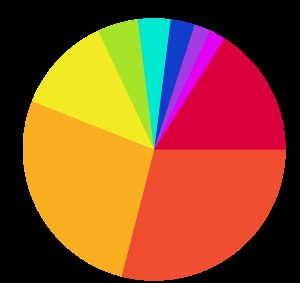
Lithium / Anvendelse
Estimater af lithiumanvendelse på verdensplan i 2011[94]      Keramik og glas (29 %)      Batterier (27 %)      Smørefedt (12 %)      Kontinuert støbning (5 %)      Luftrensning (4 %)      Polymerer (3 %)      Primær aluminiumproduktion (2 %)      Lægemidler (2 %)      Andet (16 %)
Lithium eller litium er et grundstof med symbolet Li og atomnummeret 3. Det er et blødt, sølv-hvidt metal tilhørende gruppen af alkalimetaller i det periodiske system. Ved standardbetingelser er det det letteste metal og det faste grundstof med mindst massefylde. Lithium er, som alle alkalimetaller, stærkt reaktivt og brændbart, og af denne grund opbevares det normalt i mineralolie. Når det skæres åbent, udviser det en metallisk glans, men ved kontakt med fugtig luft korroderer overfladen hurtigt til en mat, sølvgrå farve og senere falmet sort. På grund af dets høje reaktivitet forekommer lithium aldrig frit i naturen, men i stedet kun i forbindelser, som normalt er ioniske. Lithium forekommer i en række pegmatitiske mineraler, men på grund af dets opløselighed som en ion er det til stede i havvand og udvindes typisk fra saltlager og ler. På kommercielt niveau isoleres lithium elektrolytisk fra en blanding af lithiumklorid og kaliumklorid.